Mechagodzilla

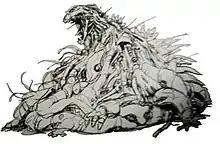
Early concept art of Mechagodzilla's Heisei incarnation, dubbed "Berserk"

Mechagodzilla was brought back in 1993's "Godzilla vs. Mechagodzilla II", as the success of "Godzilla vs. Mothra" and the popularity of its main antagonist Mothra spurred Toho into reintroducing familiar characters rather than inventing new ones. Originally, the new Mechagodzilla was to be named "Berserk", and was envisioned as being a much more organic Godzilla-like creature which would later turn on its creators after becoming infected with a computer virus which makes it self-aware. Berserk would subsequently absorb more and more machinery, to the point of degenerating into a mass of metal and wires, though this concept was rejected early in pre-production. As Mechagodzilla was intended to be a military defense weapon rather than an alien construct, the character was redesigned as looking sleeker and smoother. It was portrayed by suit actor Wataru Fukuda, and consisted of multiple separate elements which were worn like plate armor. Special effects artist Koichi Kawakita originally envisioned Mechagodzilla being able to split into aerial and terrestrial units, though this idea was scrapped in favor of the character merging with the flying battleship Garuda. The film was promoted through the children's program "Adventure Godzilla-land", which portrayed Godzilla and Mechagodzilla as rival news anchors reporting on the events of the upcoming movie. Composer Akira Ifukube wrote a theme for Mechagodzilla incorporating a slow battle march with heavy percussion and pentatonic phrasing.